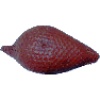
Label: Salak 1